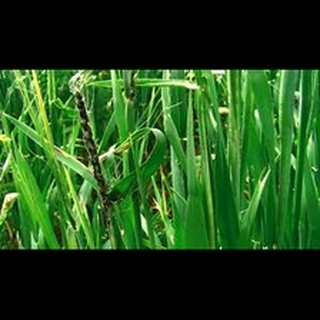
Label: wheat_smut